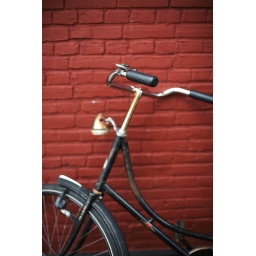
My second home on earth. My dutch bike in Haarlem.